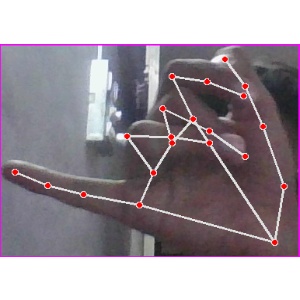
अक्षर: च